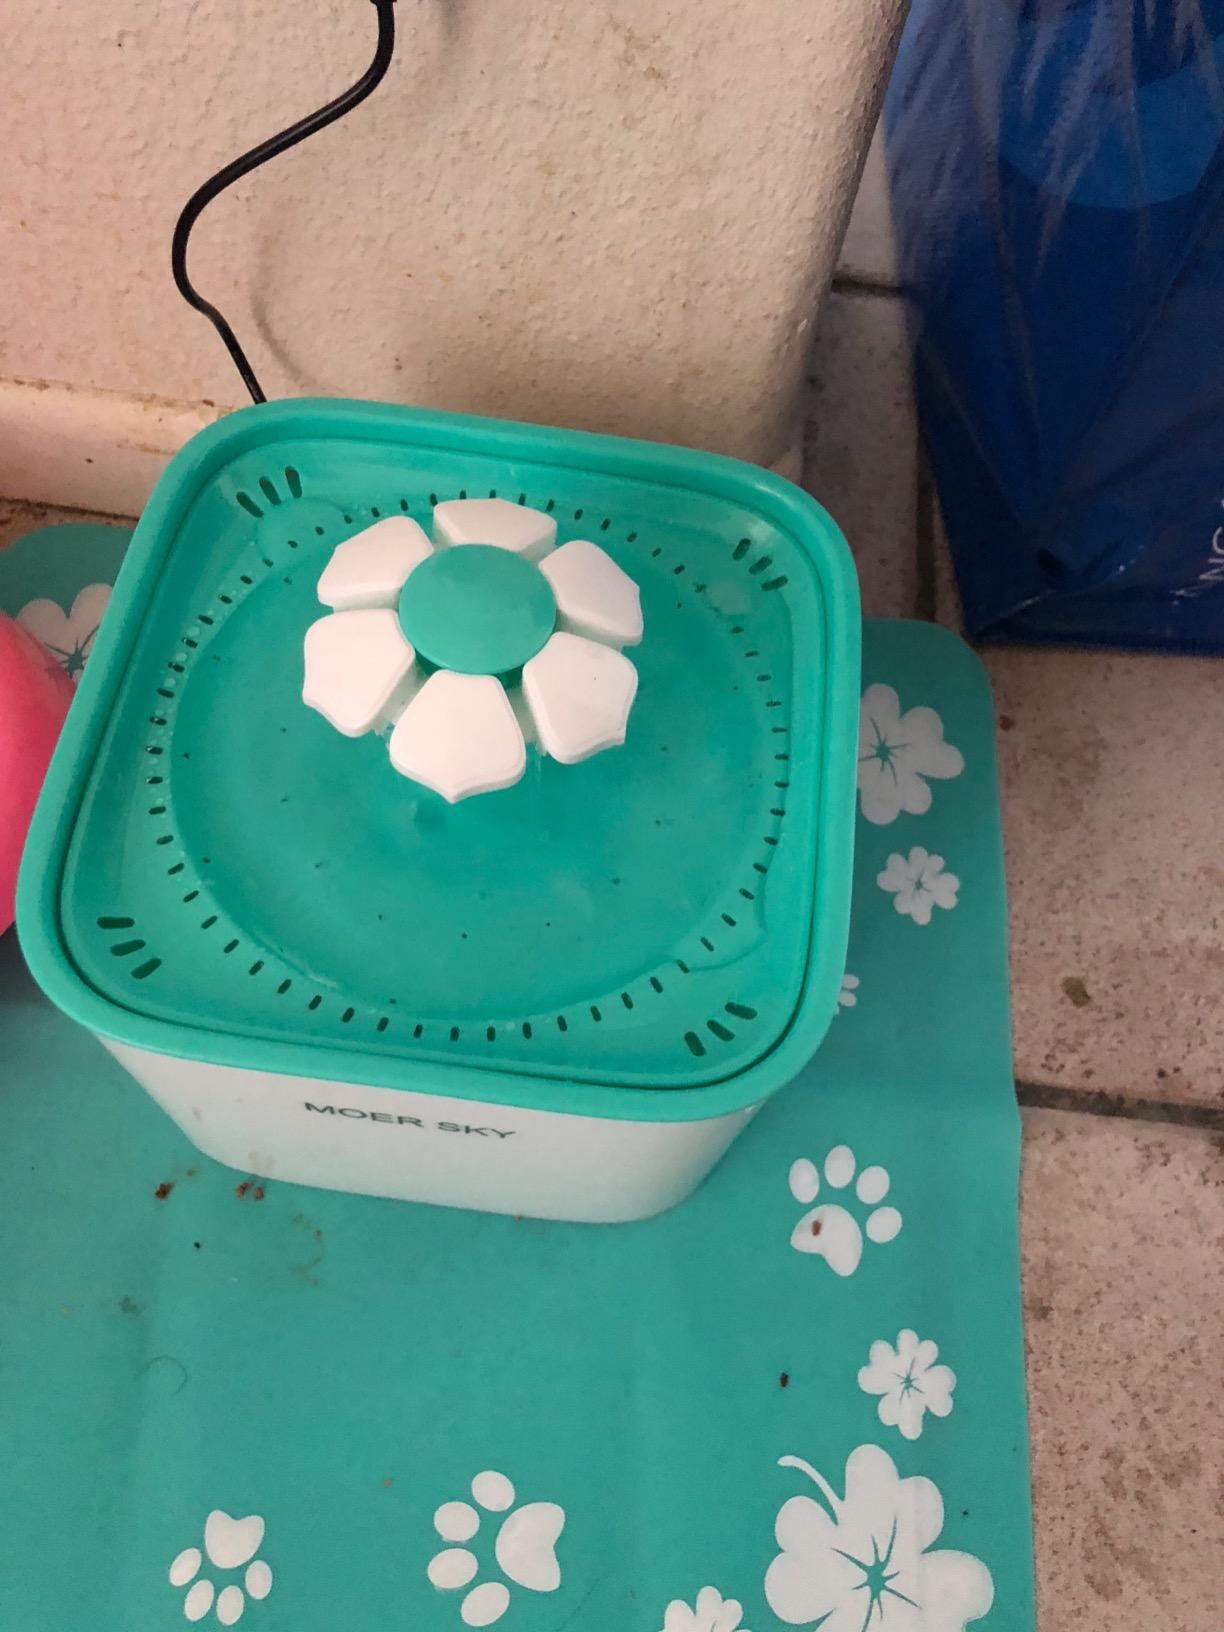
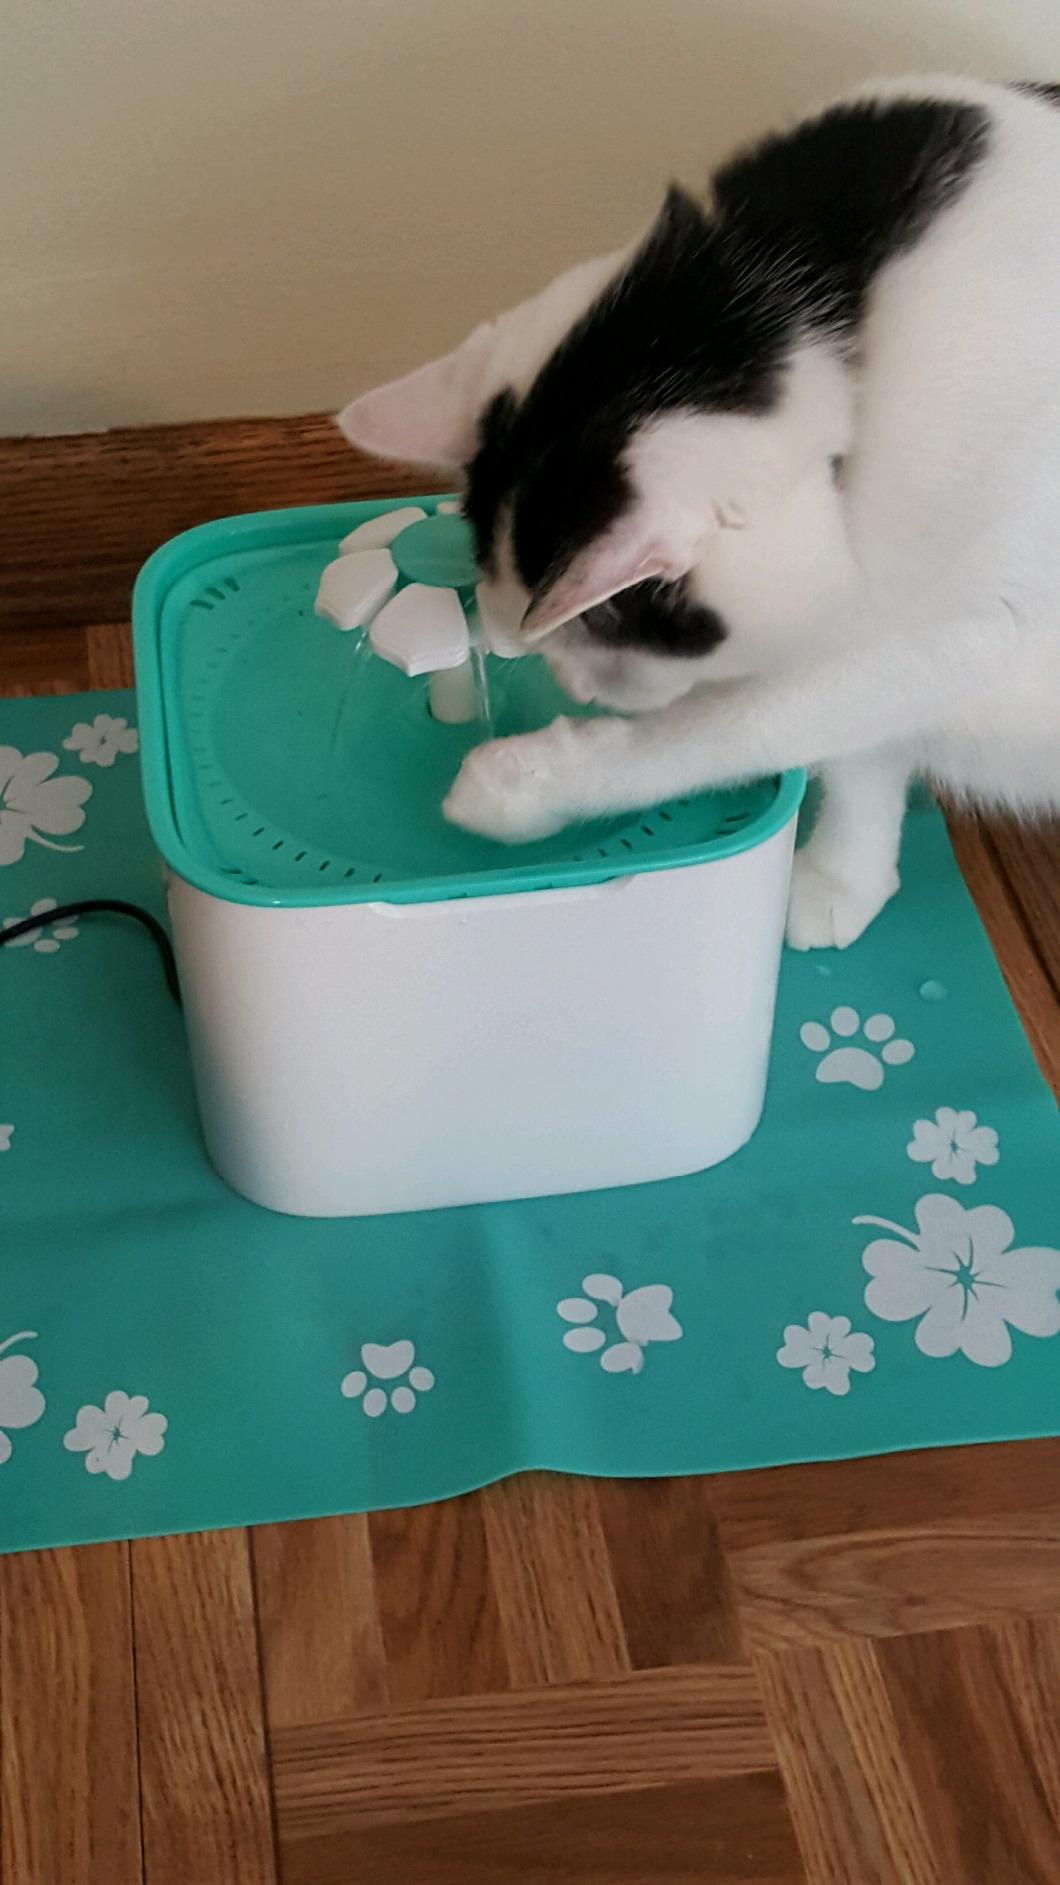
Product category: items_bowl
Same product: yes